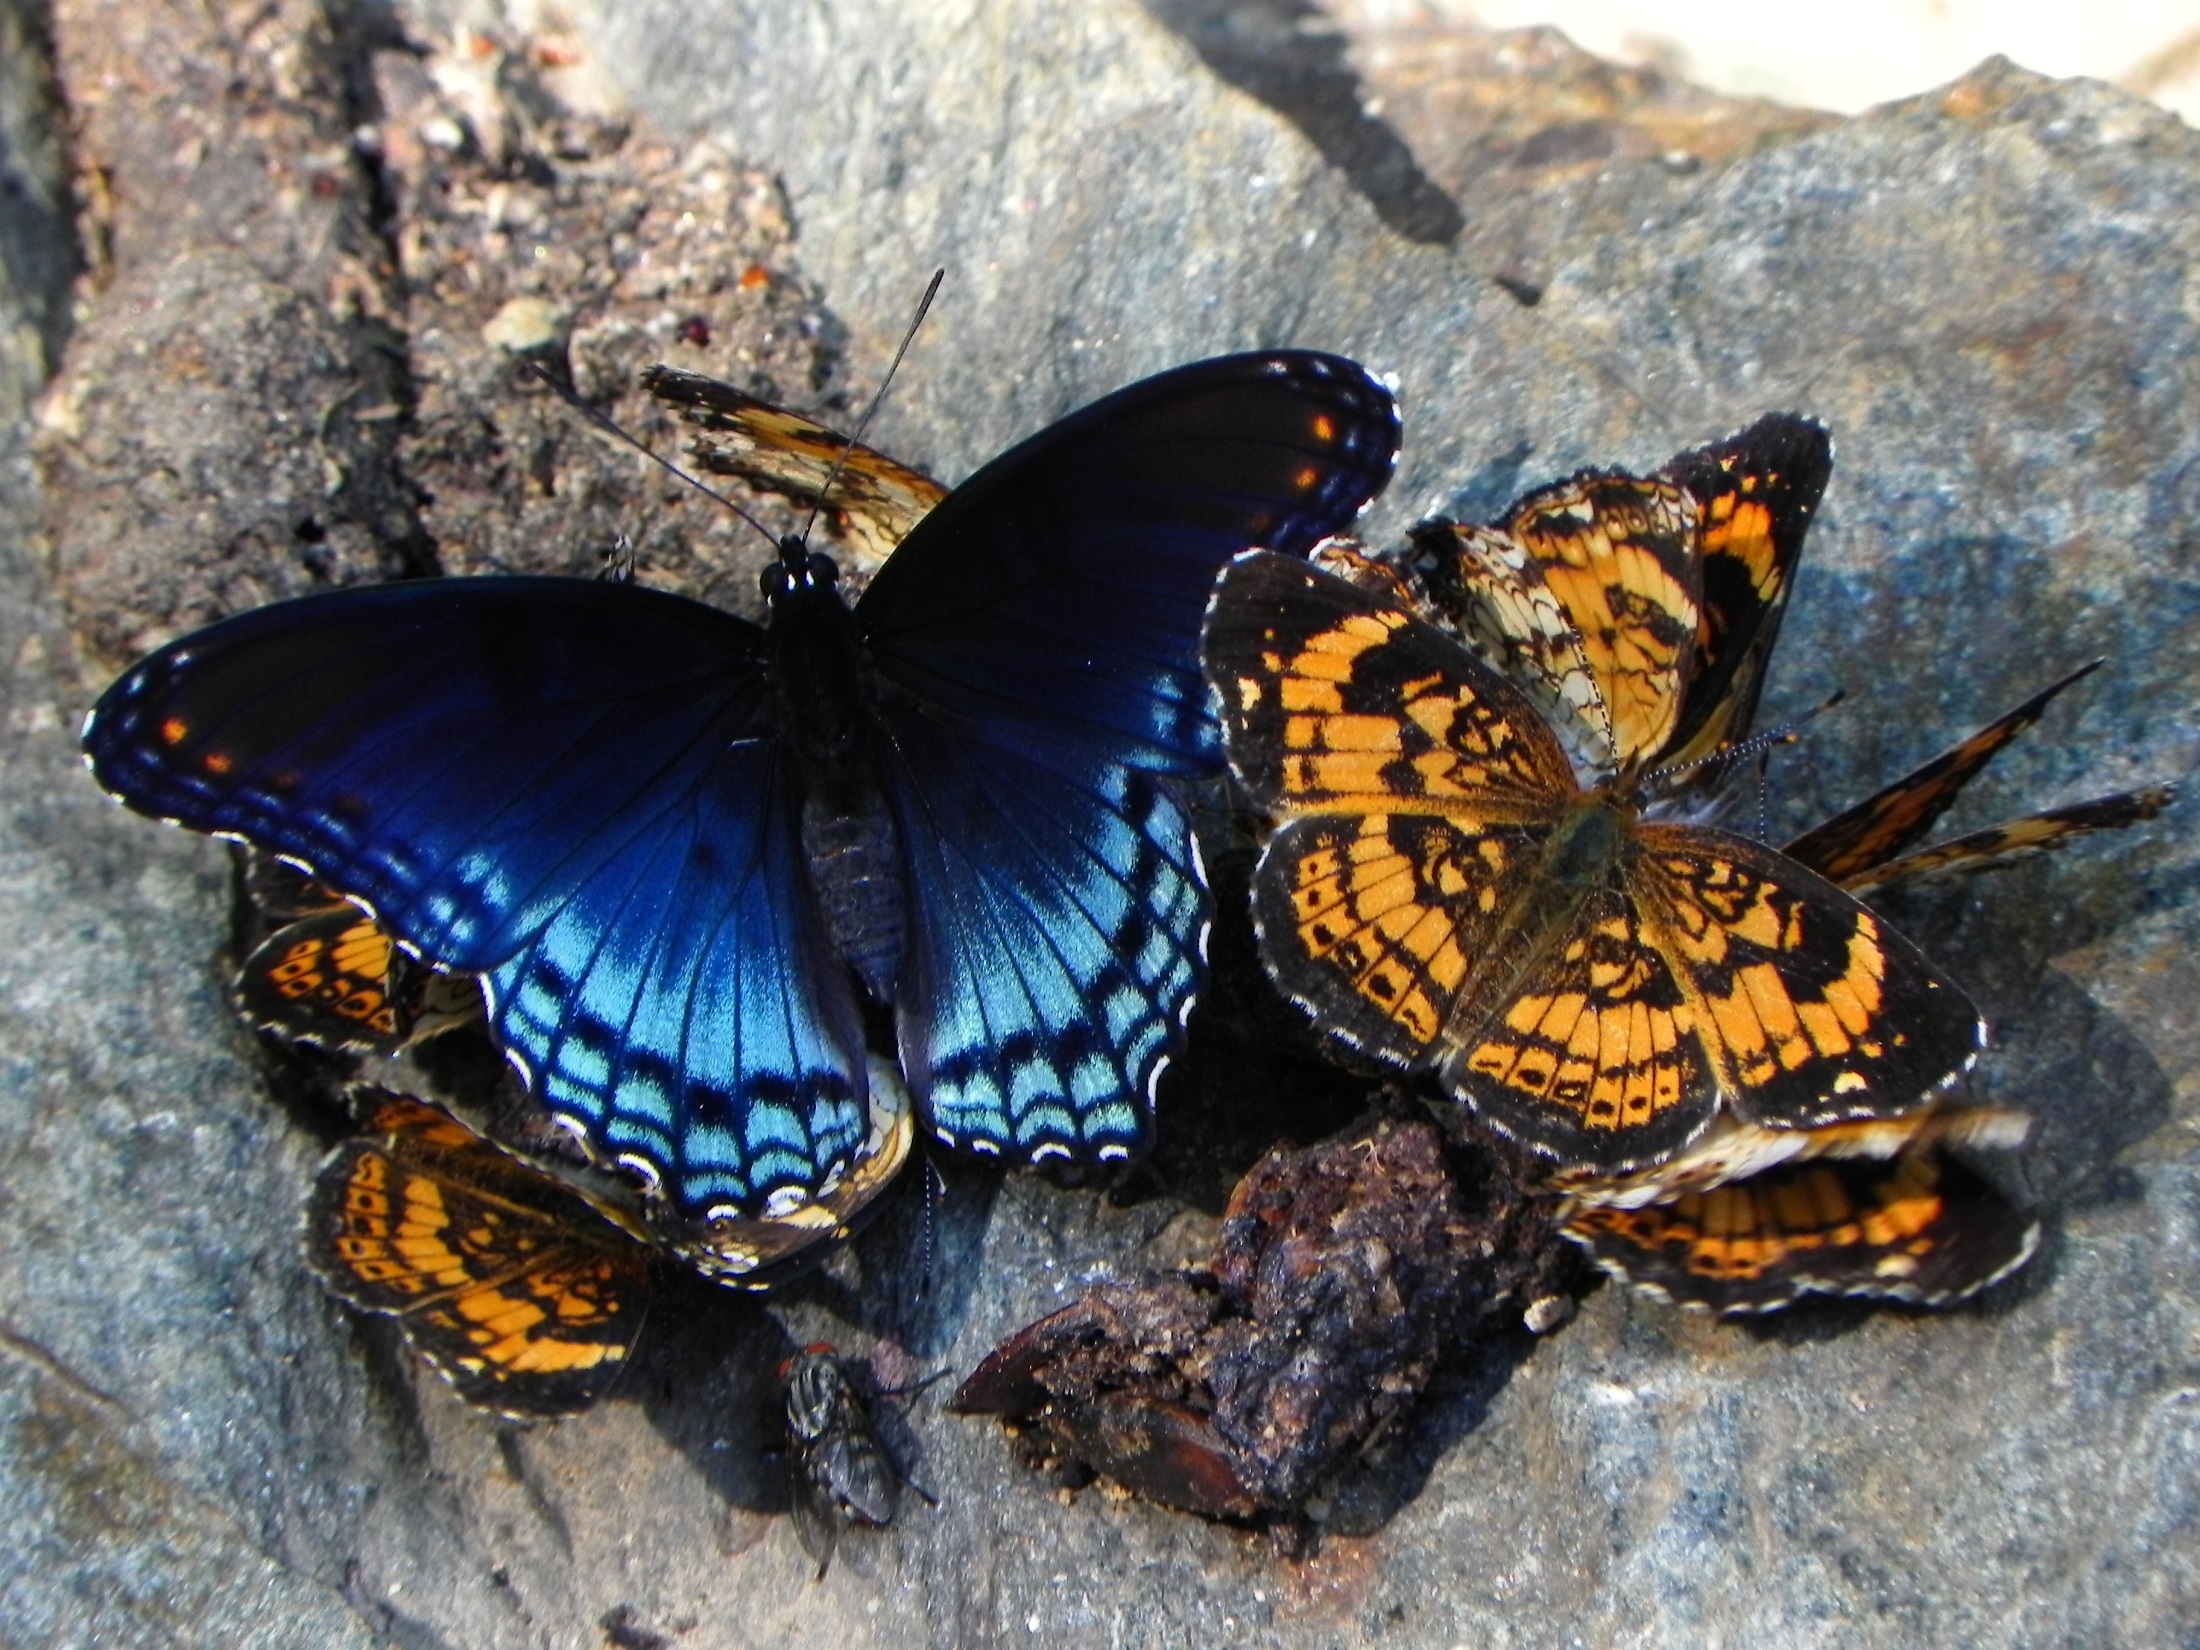
nature, wing, social, wildlife, insect, macro, butterfly, colorful, fauna, invertebrate, monarch butterfly, outdoors, wings, insects, butterflies, macro photography, arthropod, pollinator, moths and butterflies, pearl crescent, red spotted purple